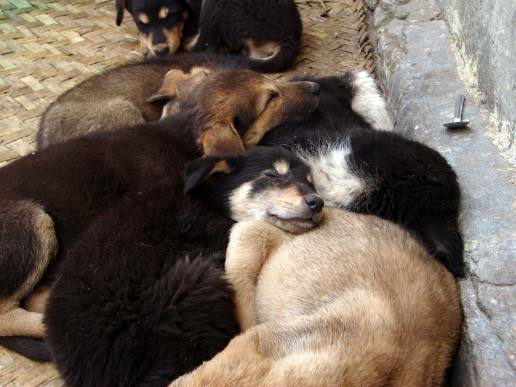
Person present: No